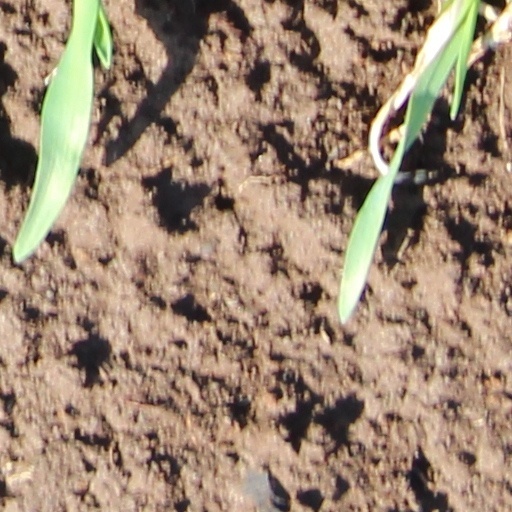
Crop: wheat